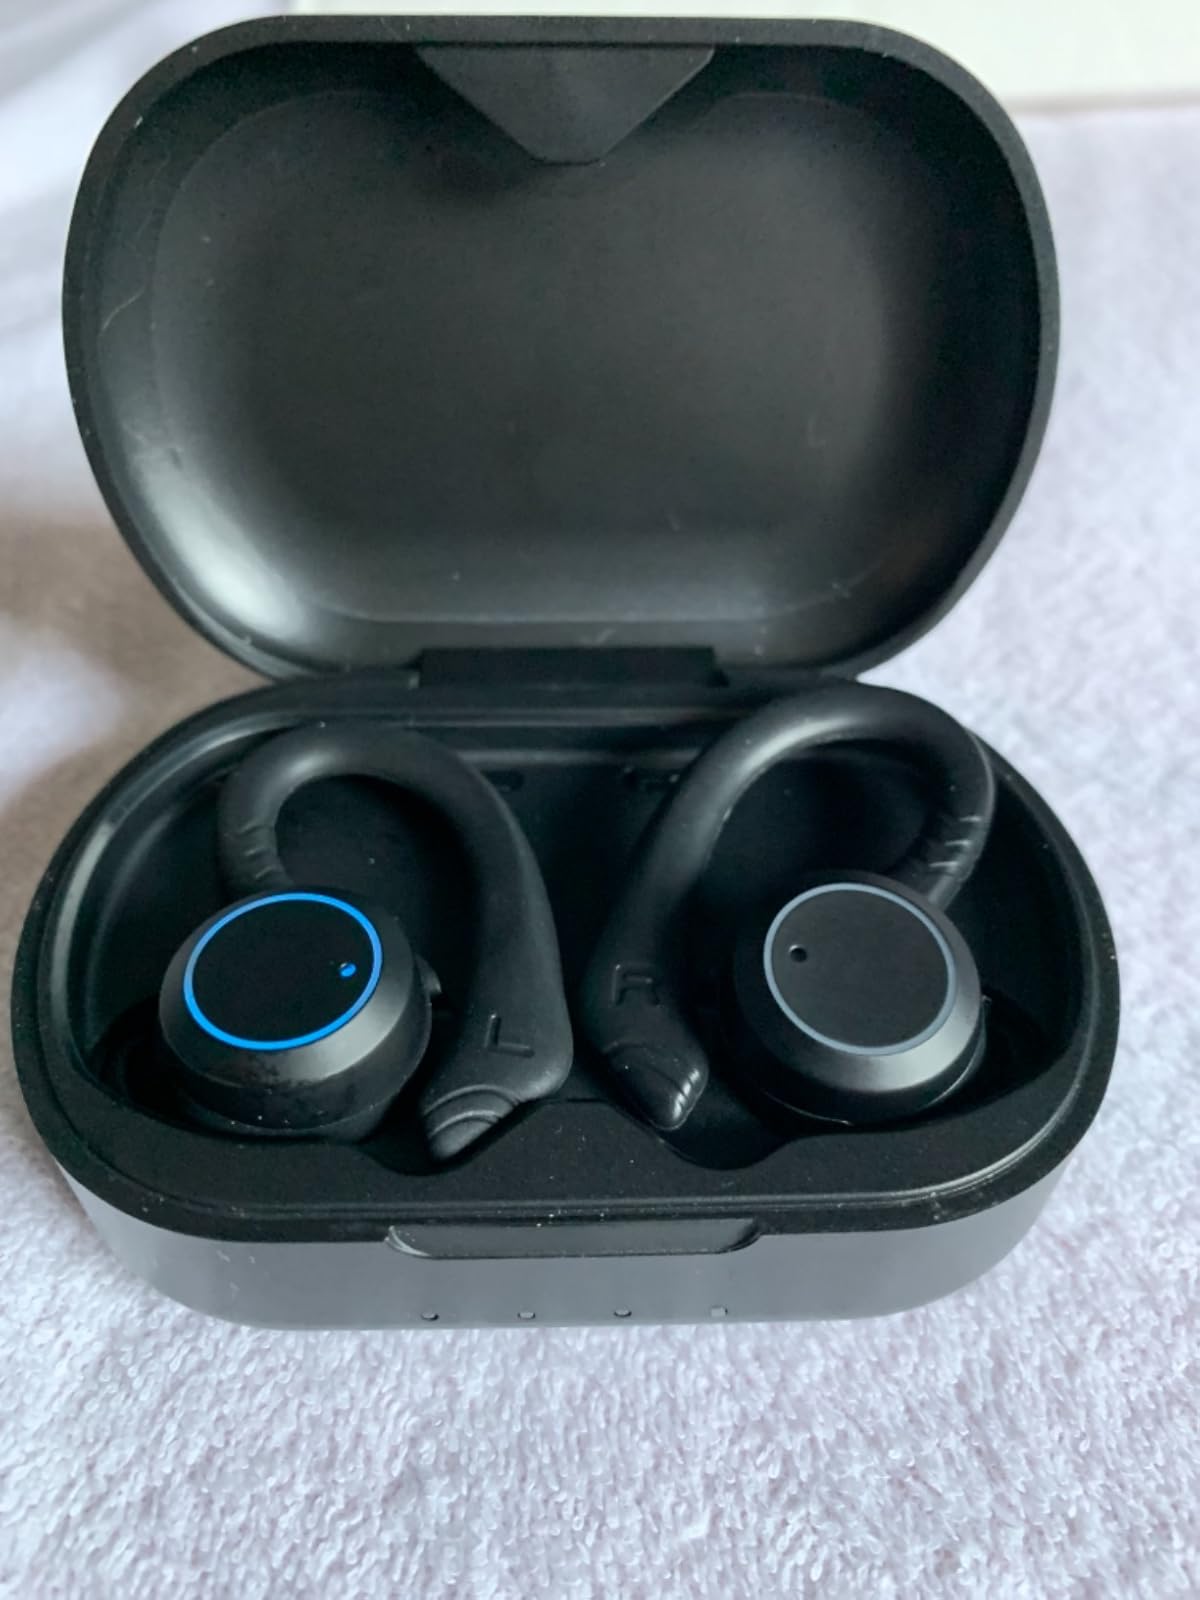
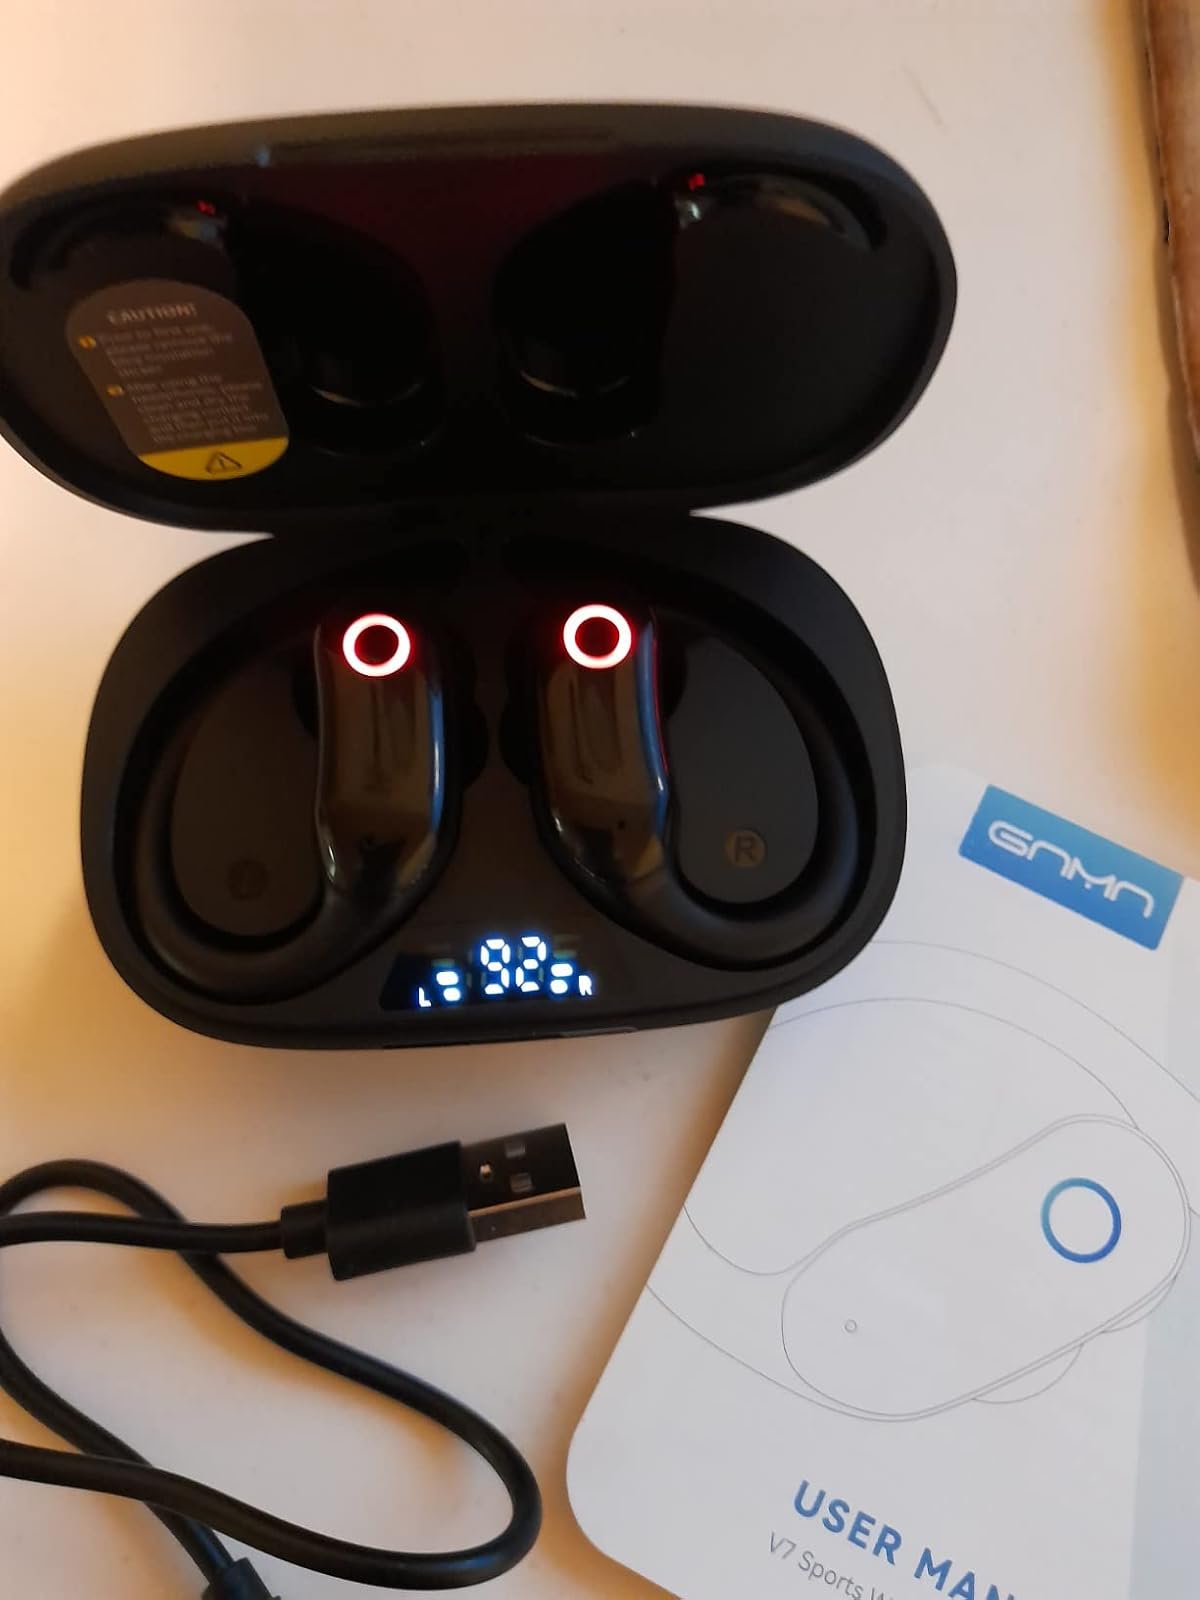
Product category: earbuds
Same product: no